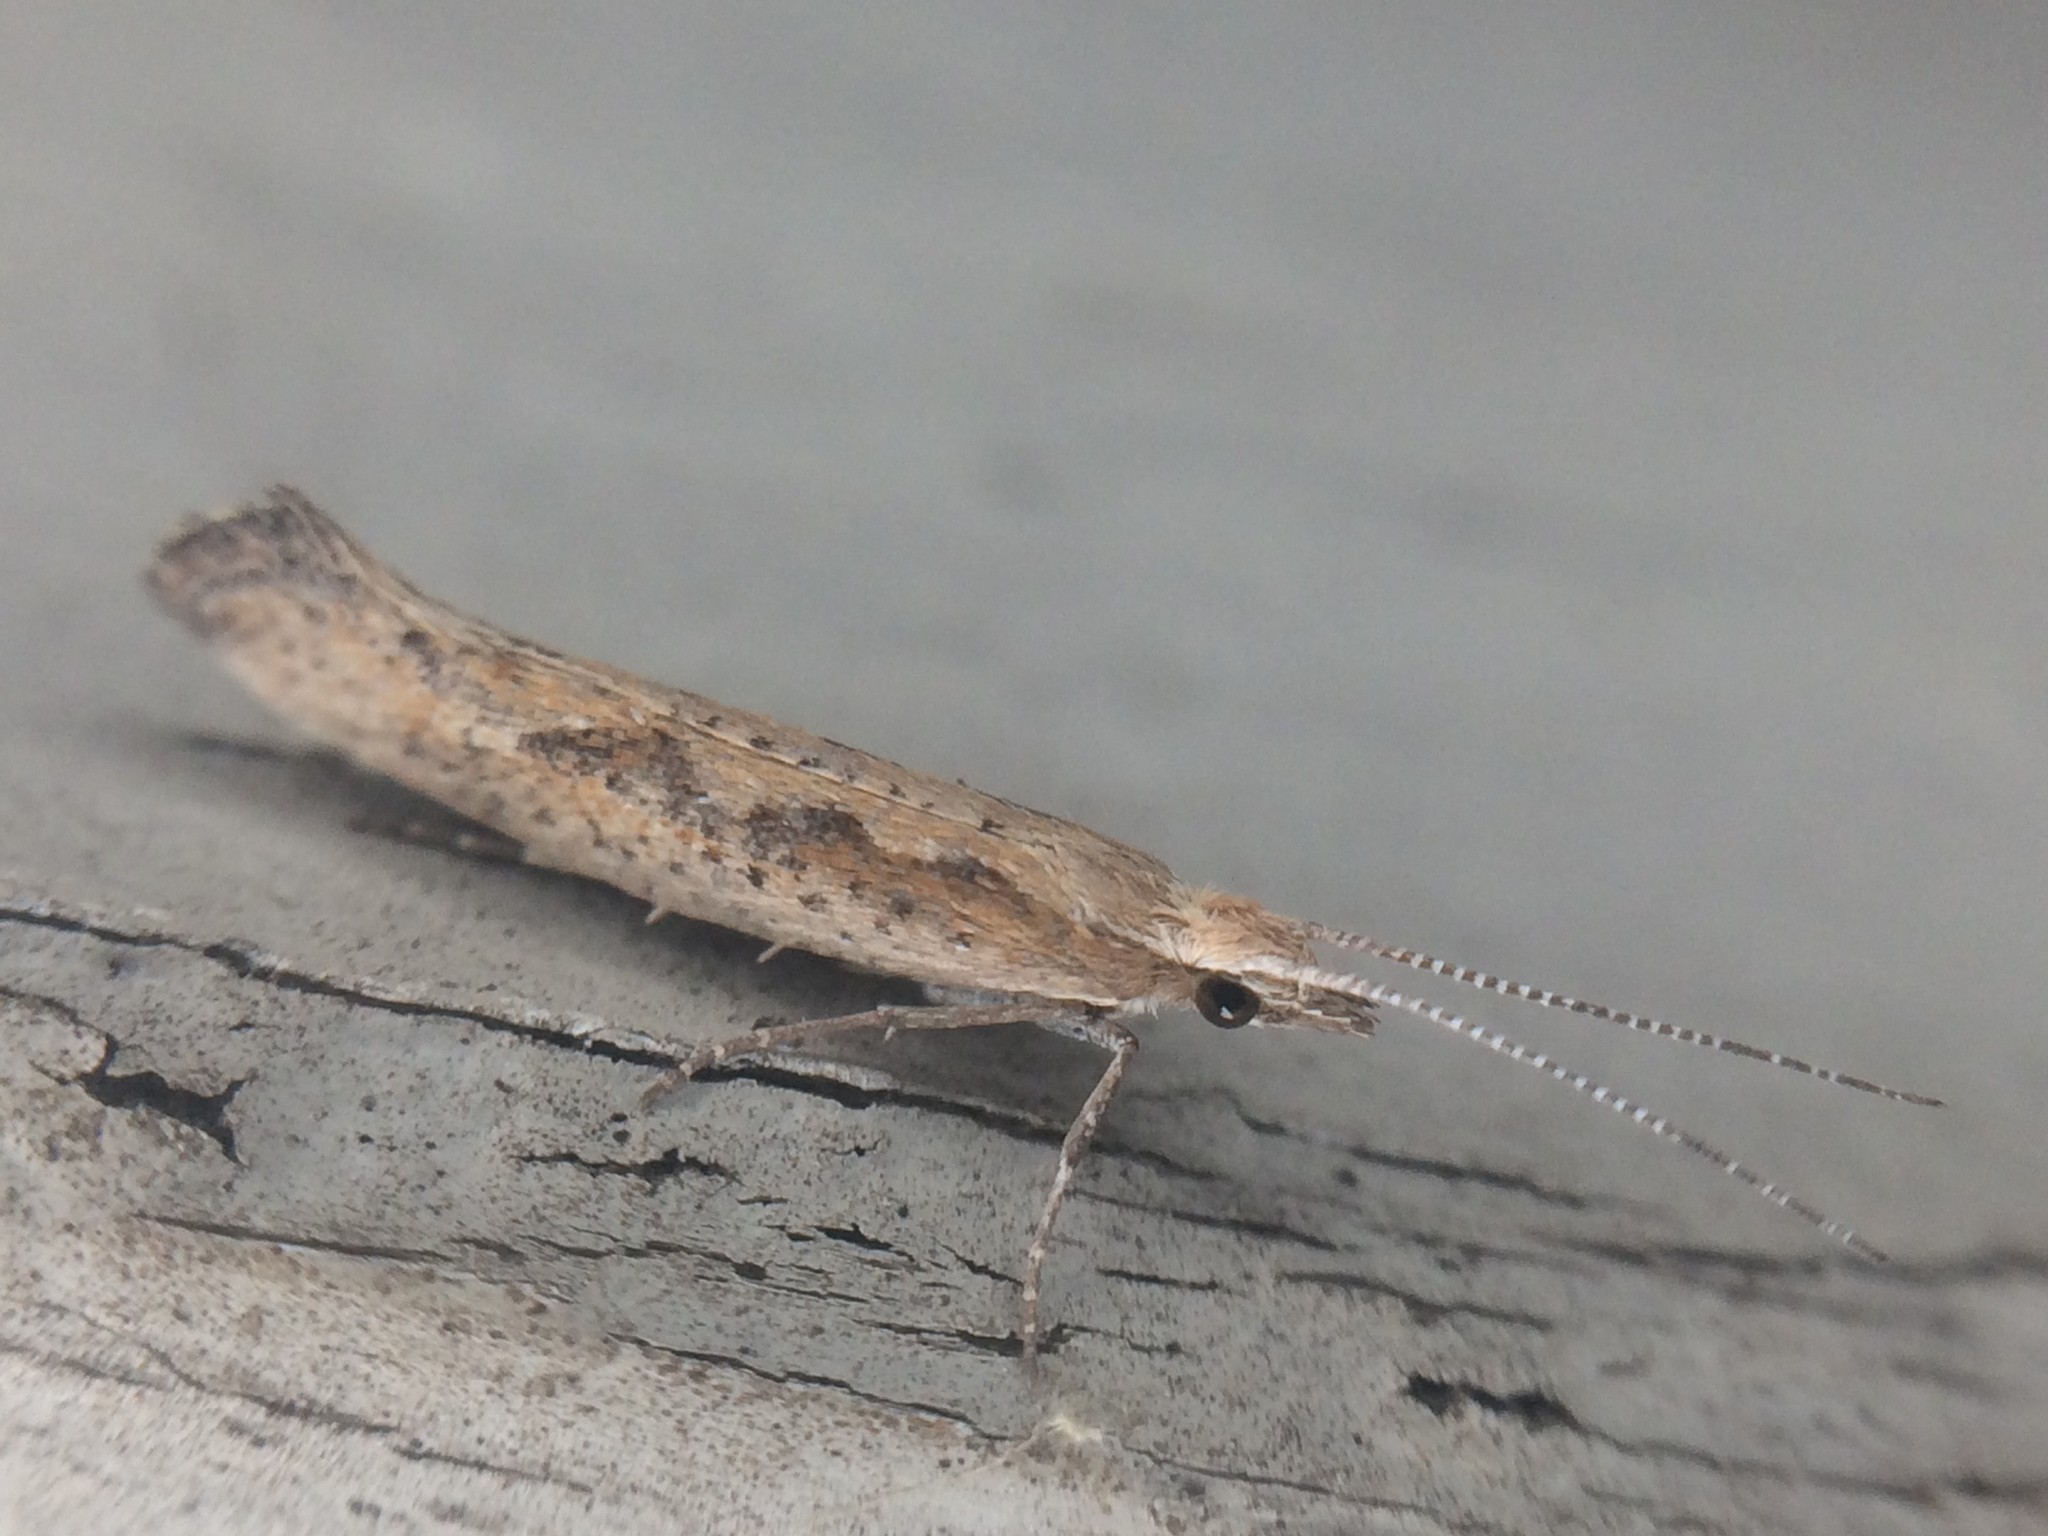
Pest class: diamondback_moth